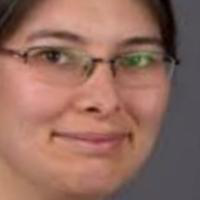
Age group: age 31-40